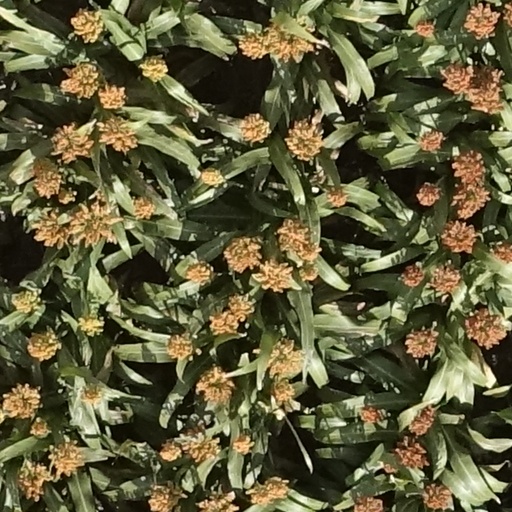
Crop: sorghum